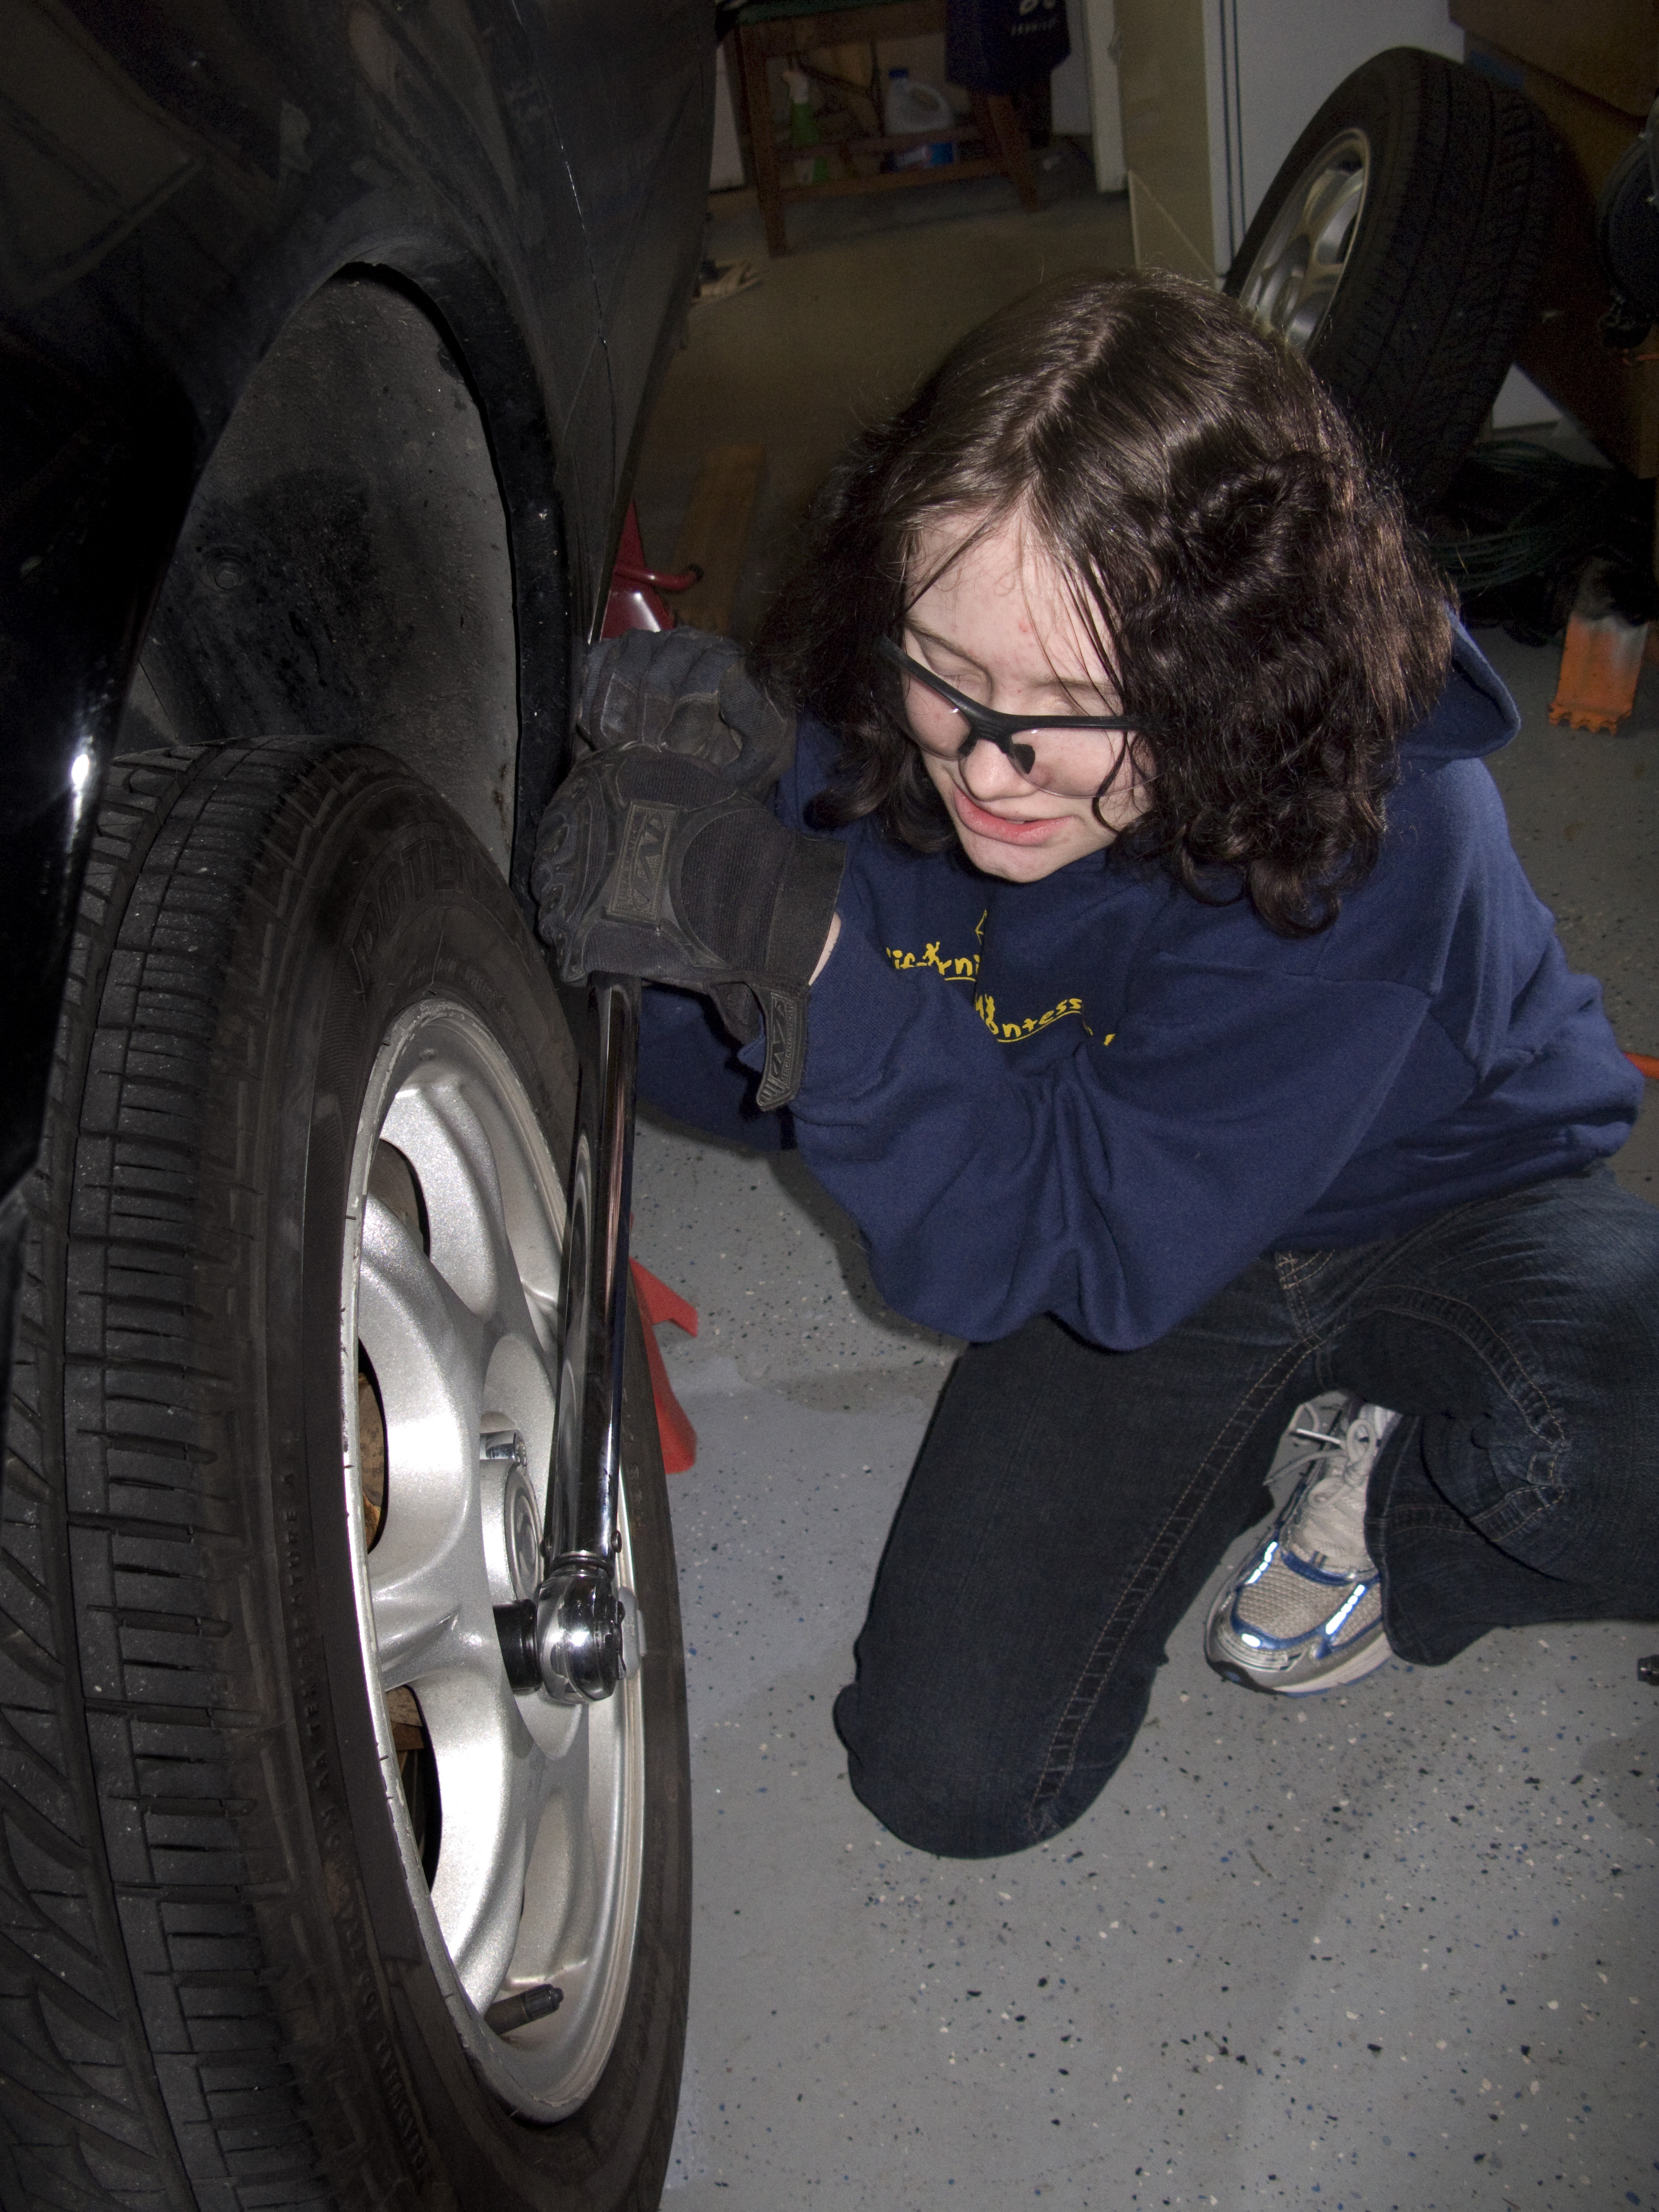
wheel, vehicle, tire, mazda, miata, sacramento, mx5, oilchange, 7500milemaintenance, automotive exterior, automotive tire